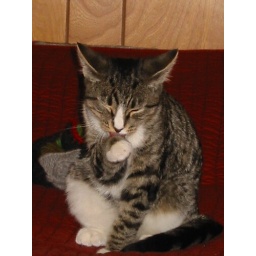
al green before he went missing, licking himself on the murphy bed in our apartment!